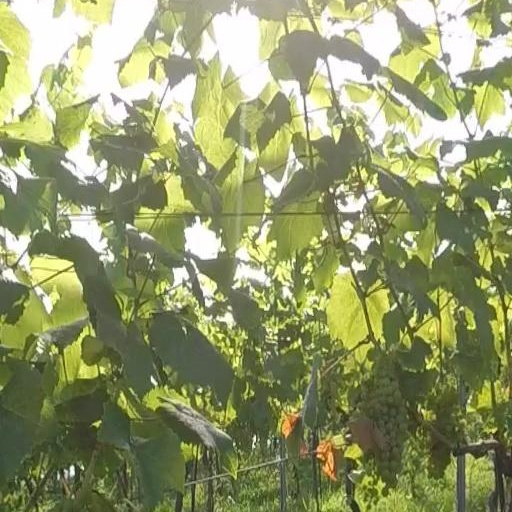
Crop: grape